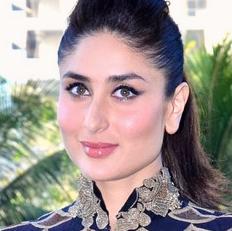
Age: 32